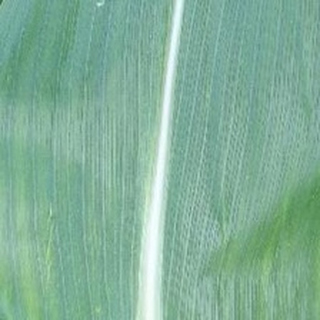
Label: healthy_corn